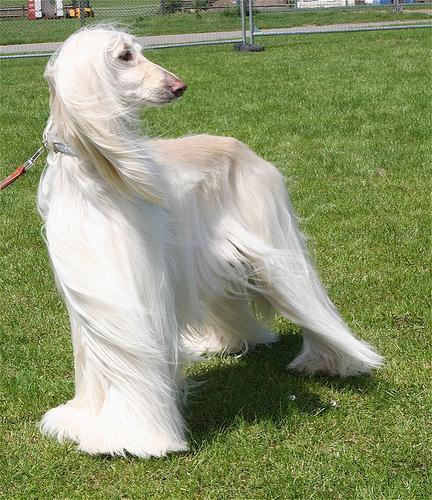
Afghan_hound